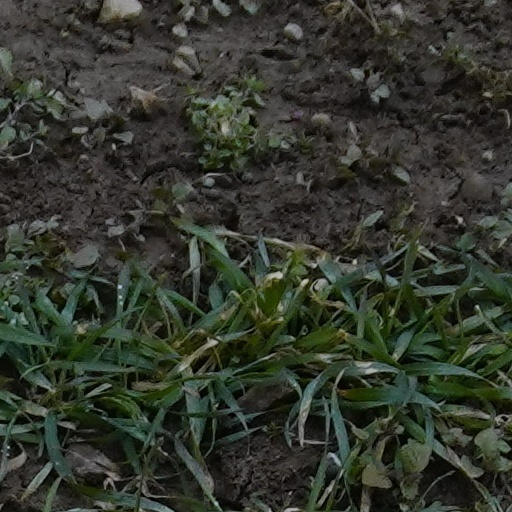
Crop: wheat